Slavery in ancient Rome

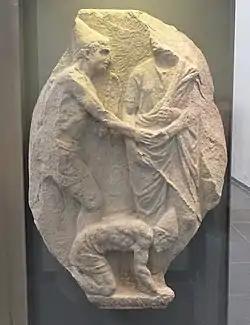
Fragment of a marble relief (1st century BC) depicting a manumission ceremony and the wearing of the "pileus", a felt cap that was a symbol of liberation

Slaves were released from their master's control through the legal act of "manumissio" ("manumission"), meaning literally a "releasing from the hand" "(de manu missio)". The equivalent act for the releasing of a minor child from their father's legal power ("potestas)" was "emancipatio", from which the English word "emancipation" derives. Both manumission and emancipation would involve transferral of some or most of any "peculium" (fund or property) the slave or minor had managed, less the self-purchase cost of the slave buying his freedom. That the two procedures are parallel in undoing the control of the "paterfamilias" is indicated by the legal fiction through which "emancipatio" occurred: technically, it was a sale "(mancipatio)" of the minor son three times at once, based on the archaic provision of the Twelve Tables that a son sold three times was freed of his father's "potestas".